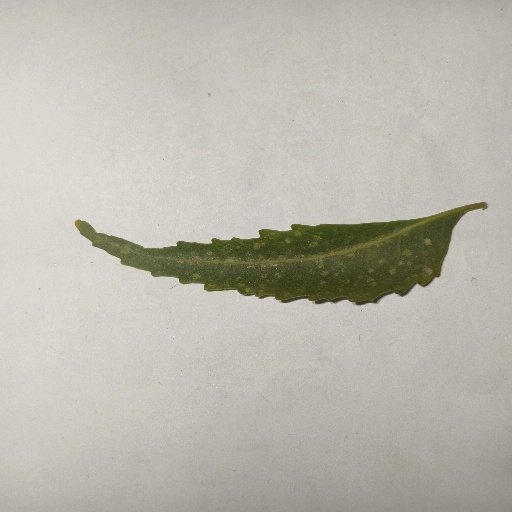
Species: Neem
Leaf condition: Powdery Mildew